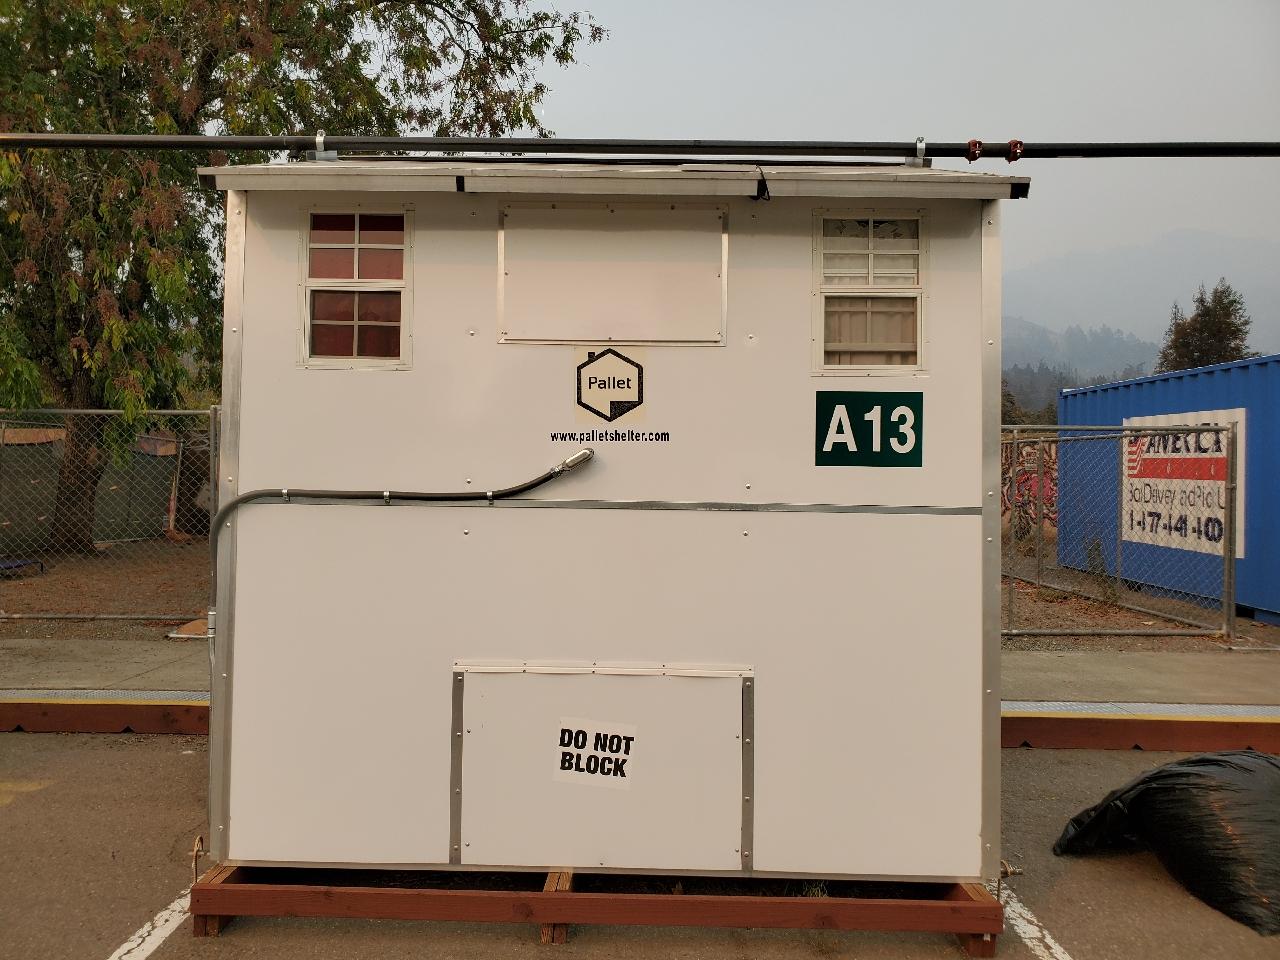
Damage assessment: no_damage